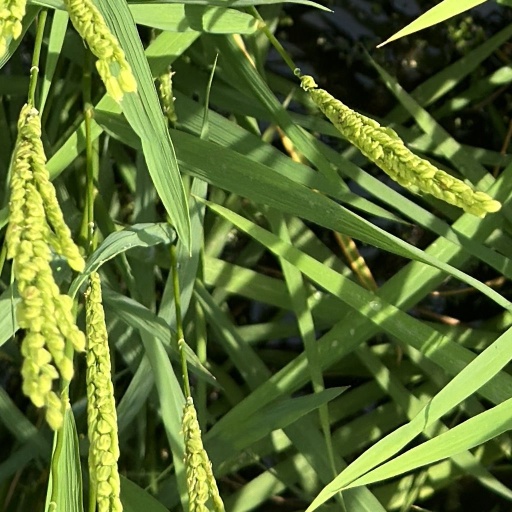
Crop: rice